Leo Jud

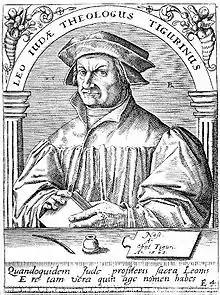
Leo Judon on an engraving

Leo Jud (also Leo Juda, Leo Judä, Leo Judas, Leonis Judae, Ionnes Iuda, Leo Keller; 1482 – 19 June 1542), known to his contemporaries as Meister Leu, was a Swiss reformer who worked with Huldrych Zwingli in Zürich.